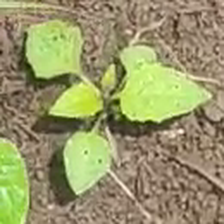
Weed species: Lamber_Quarter_plant(Chenopodium )